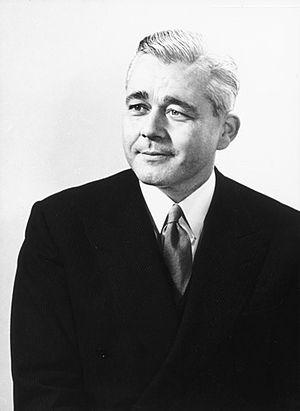
Jaume Vicens i Vives, né à Gérone le 16 juin 1910 et mort à Lyon le 28 juin 1960, est un historien et écrivain espagnol, considéré, avec Pierre Vilar, comme l'un des plus influents historiens catalans du XXᵉ siècle